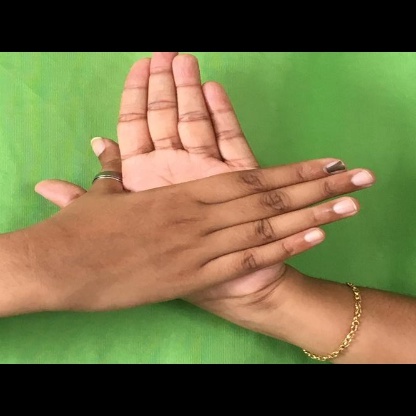
Mudra: Chakra